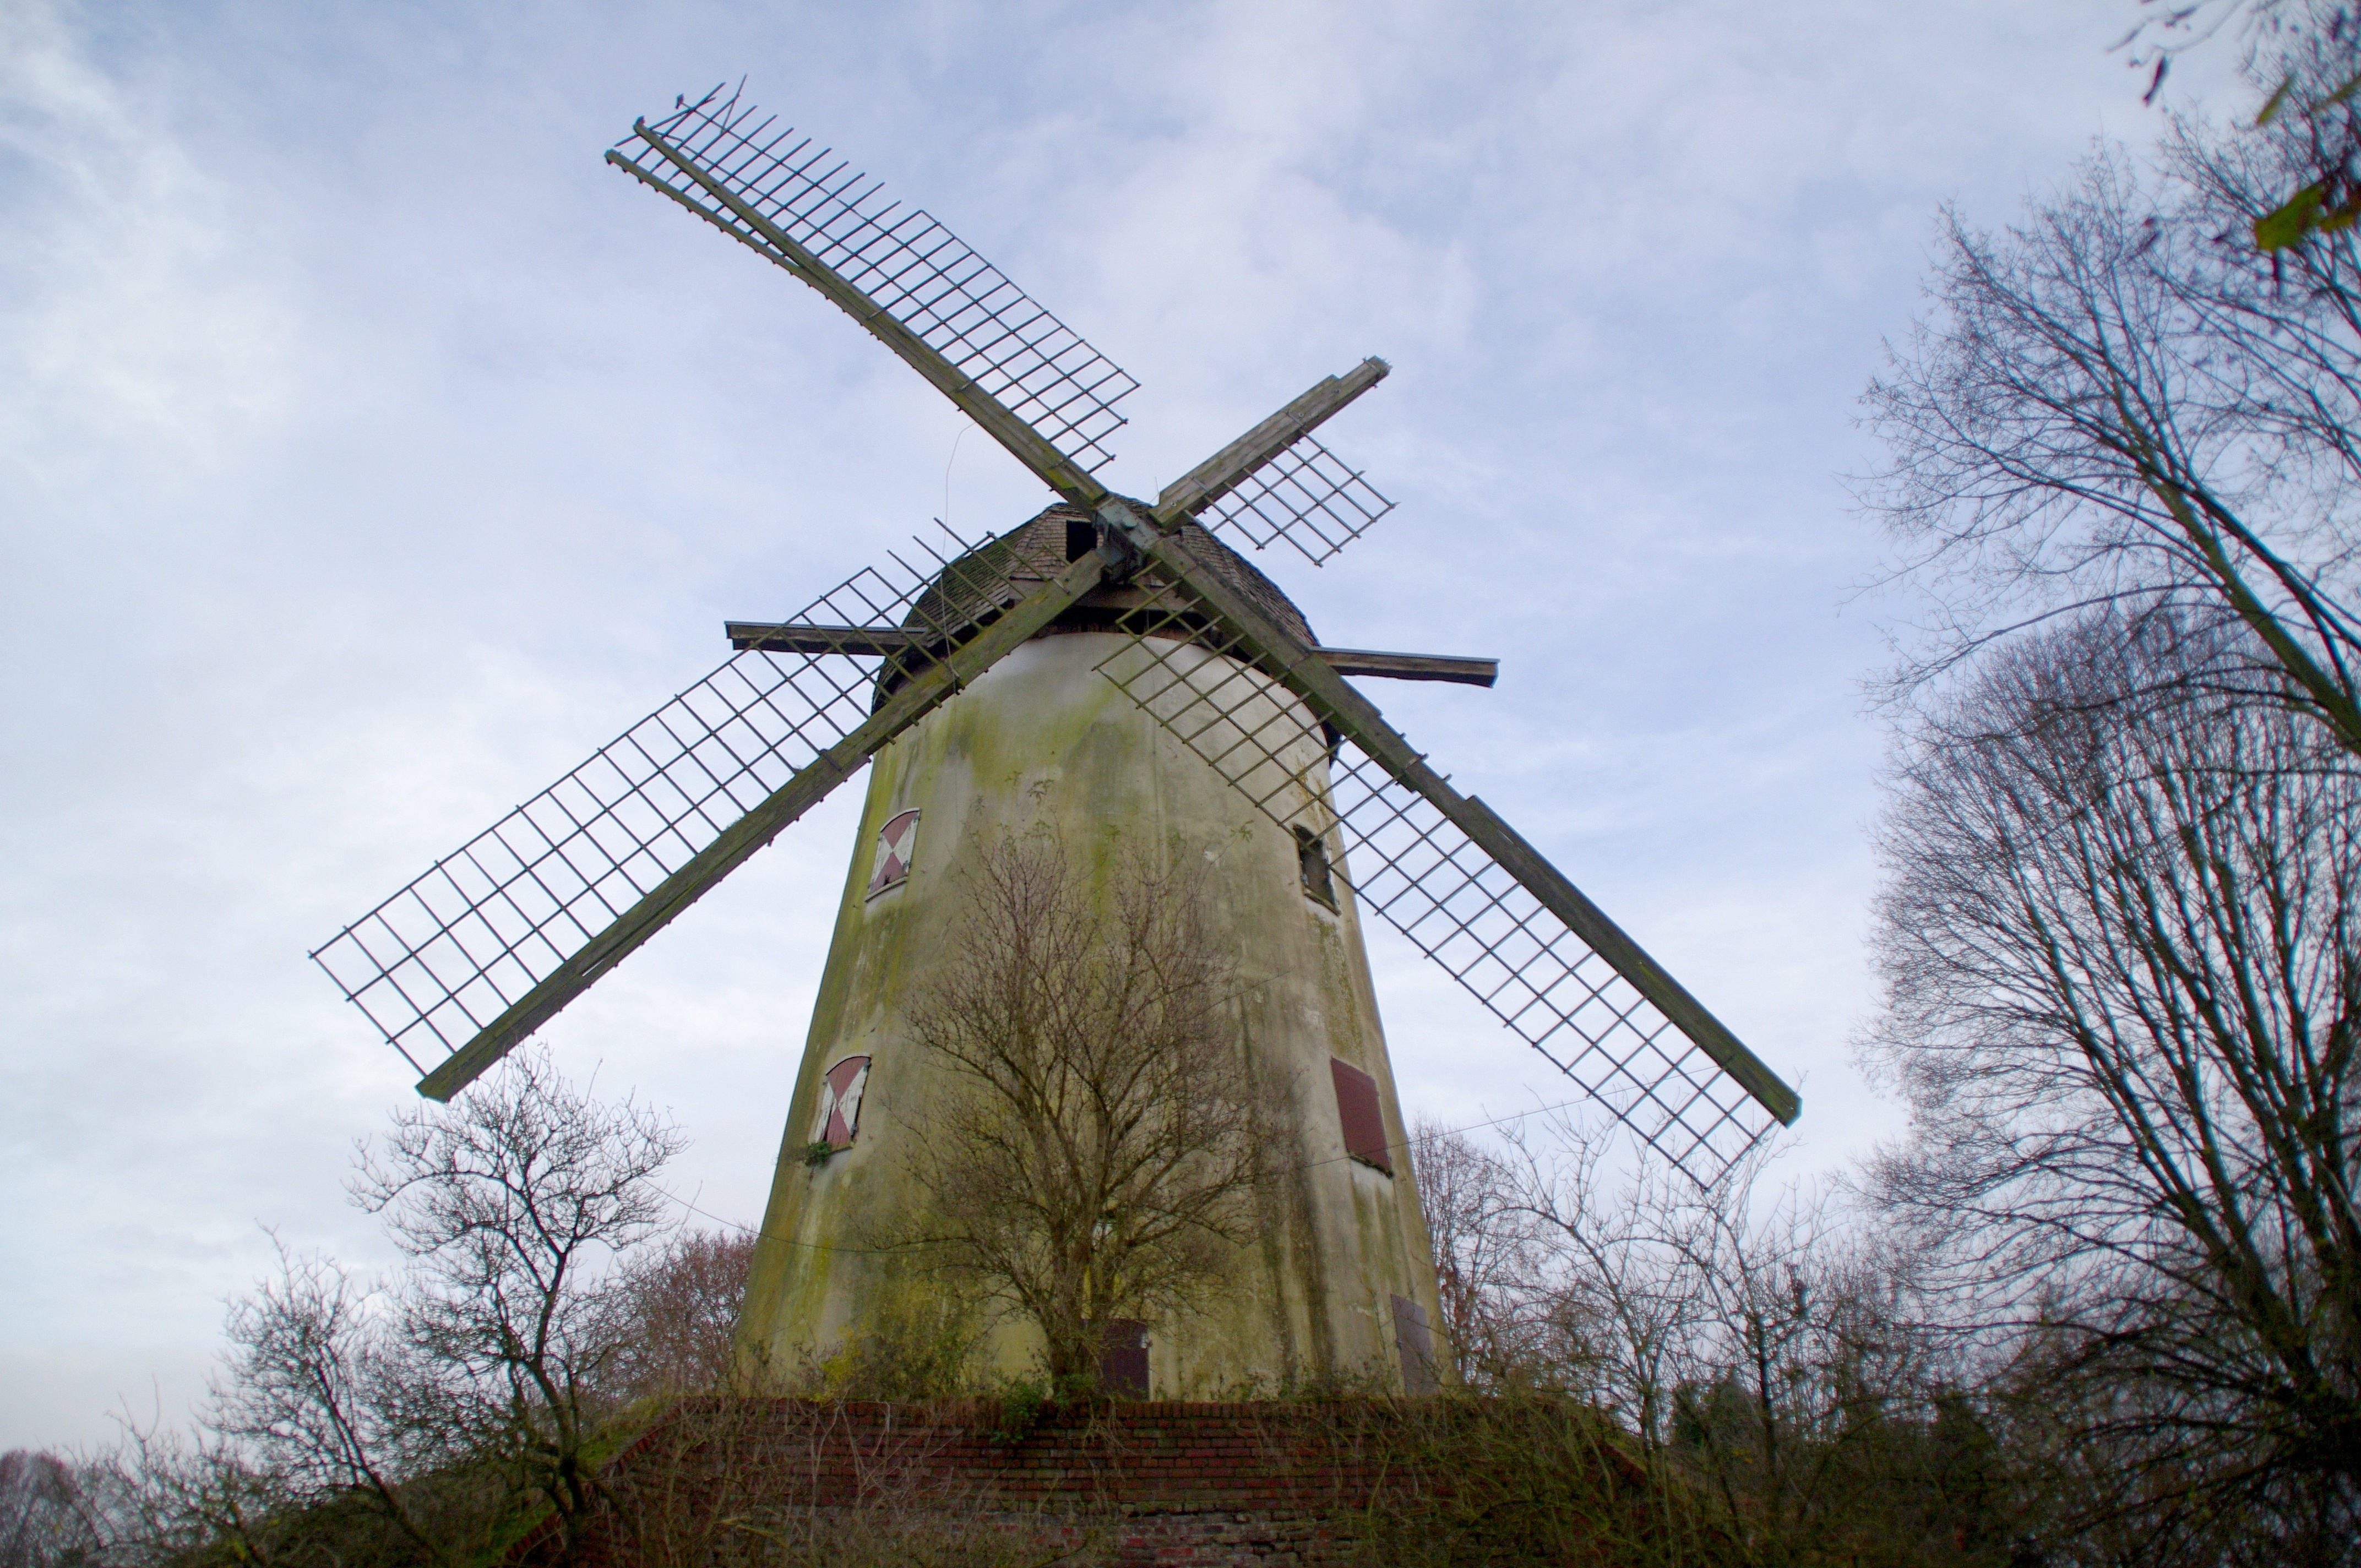
windmill, wind, building, old, machine, ruin, mill, weird, lapsed, lost place, open pit mining